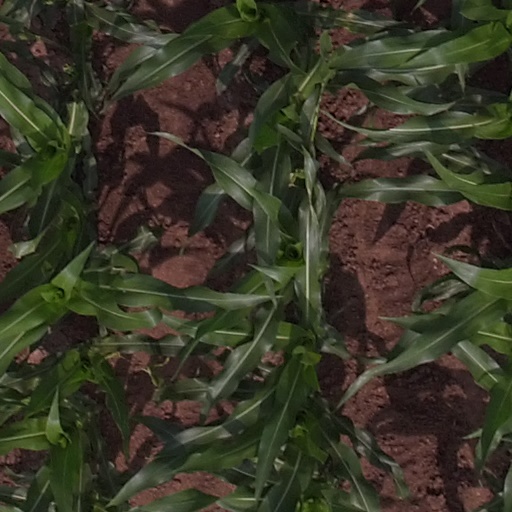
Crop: maize; corn